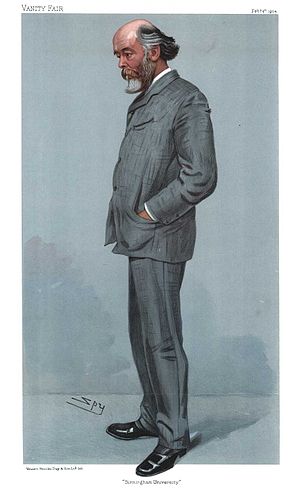
Oliver Joseph Lodge
Oliver Joseph Lodge.
Sir Oliver Joseph Lodge var en engelsk fysiker.